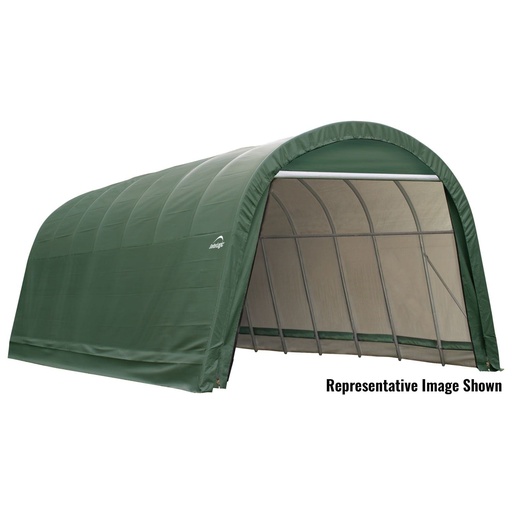
ShelterLogic | ShelterCoat 15 x 24 ft. Wind and Snow Rated Garage Round Green STD - 95361
ShelterLogic | ShelterCoat 15 x 24 ft. Wind and Snow Rated Garage Round Green STD - 95361 ShelterCoat garages are the ideal compact storage solution for ATVs, lawn and garden equipment, small tractors, patio furniture, pool supplies, tools and equipment and bulk storage. Choose from the largest selection of premium powder-coated steel frame, fabric shelters in the industry! With THOUSANDS of choices, we have a shelter to custom fit any storage need at an affordable price. FEATURES Frame constructed of heavy-duty 2-3/8 in. diameter steel Premium powder coat finish protects frame from corrosion and rust Built to take on the tough weather – rated for winds up to 90 MPH and a snow load of 40 PSF Ripstop tough advanced engineered polyethylene fabric cover is UV treated inside, outside, and in between. Heat-welded seams, not stitched, are 100% waterproof. Patented ShelterLock stabilizers at every rib connection for rock-solid strength and stability Ratchet-Tite tension system and Easy-Slide cross rails keep the cover smooth and taut Bolt-together hardware at every connection point ensures maximum strength and durability Universal steel foot plates for an easy and solid connection to ground anchors, cement, or pony walls Manufacturer recommends one anchor per leg - see included Anchor Guide for more information. Dimensions INSTALLATION MANUAL What Our Experts Think Built for Harsh Weather – Wind and snow-rated for reliable year-round protection. Heavy-Duty Steel Frame – 1-5/8" powder-coated steel resists rust and corrosion for long-term durability. Durable Polyethylene Cover – 9 oz. UV-treated, waterproof, and tear-resistant fabric ensures lasting performance. Spacious & Multi-Purpose – 15 x 24 ft. size is ideal for vehicle storage, equipment, or workshop space. Secure & Easy Access – Roll-up door and ratchet-tensioning system provide a snug, weather-tight fit. Q&A Q: What are the dimensions of the ShelterLogic ShelterCoat Garage? A: It measures 15 x 24 ft., offering spacious covered storage. Q: Is this garage wind and snow rated? A: Yes, it is designed to withstand harsh weather when properly anchored. Q: What material is the cover made of? A: The cover is a durable, UV-treated, waterproof polyethylene fabric. Q: Does this garage include a frame? A: Yes, it comes with a heavy-duty, powder-coated steel frame for rust resistance. Q: Can it be used year-round? A: Yes, it is built for all-season use with proper maintenance and snow removal. Q: Is assembly required? A: Yes, assembly is required, and anchoring is recommended for stability. Maintenance Tipe Clean the cover with mild soap and water to remove dirt and debris. Avoid harsh chemicals. Inspect for wear and tear regularly, patching small rips to extend lifespan. Ensure proper tension to prevent sagging and water pooling. Check frame connections for tightness and rust; apply rust-resistant spray if needed. Remove snow buildup promptly to prevent excess weight from damaging the structure. Anchor securely to withstand strong winds and harsh weather.
Brand: ShelterLogic
Category: Home & Garden > Lawn & Garden > Outdoor Living > Outdoor Structures > Sheds, Garages & Carports > Garages